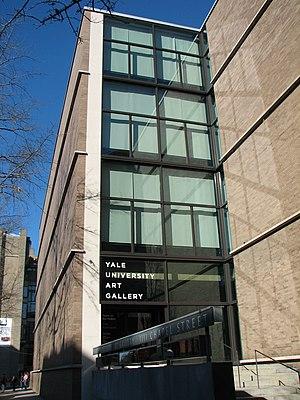
La Yale University Art Gallery est un musée américain qui abrite une collection encyclopédique et significative d'œuvres d'art dans plusieurs bâtiments du campus de l'université Yale à New Haven. Il s'agit du plus ancien musée d'art universitaire des États-Unis.
Louis Isadore Kahn, est un architecte américain, d'origine estonienne.